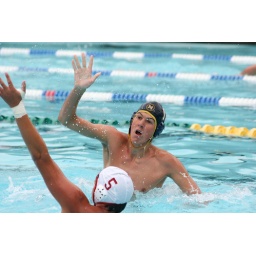
Menlo School boys water polo. Photo by Sheldon Finch.